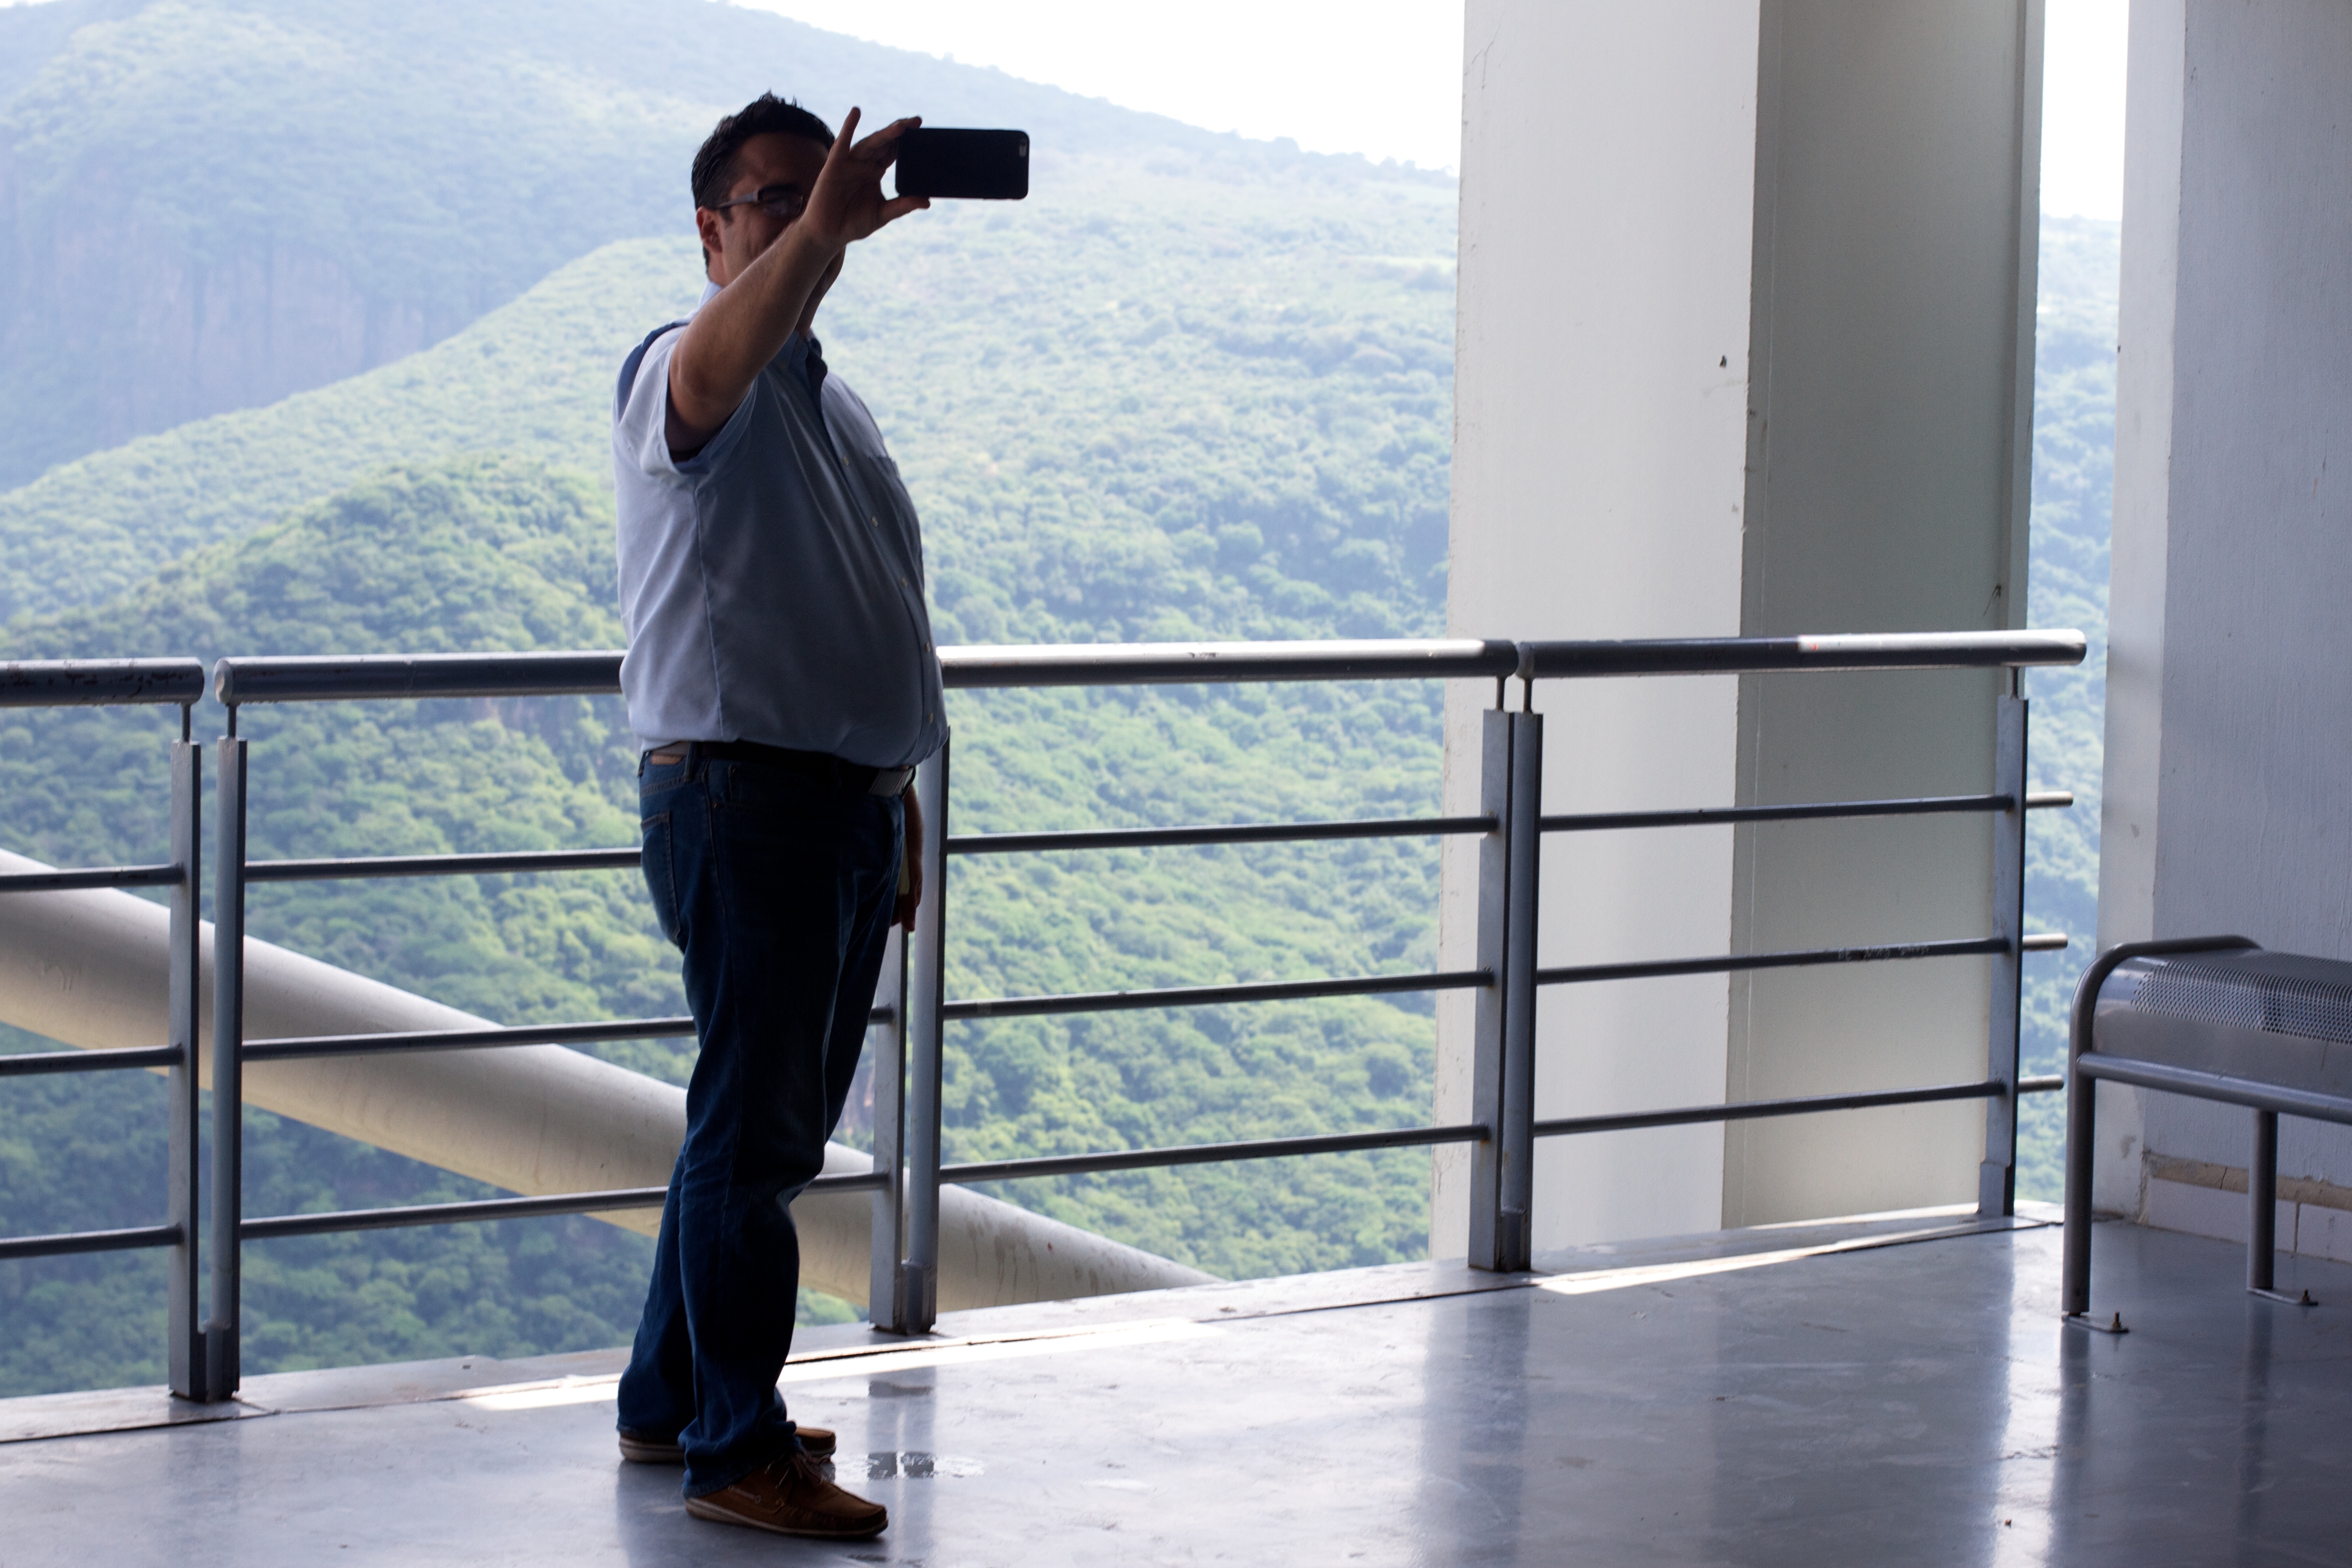
blue, photograph, human positions